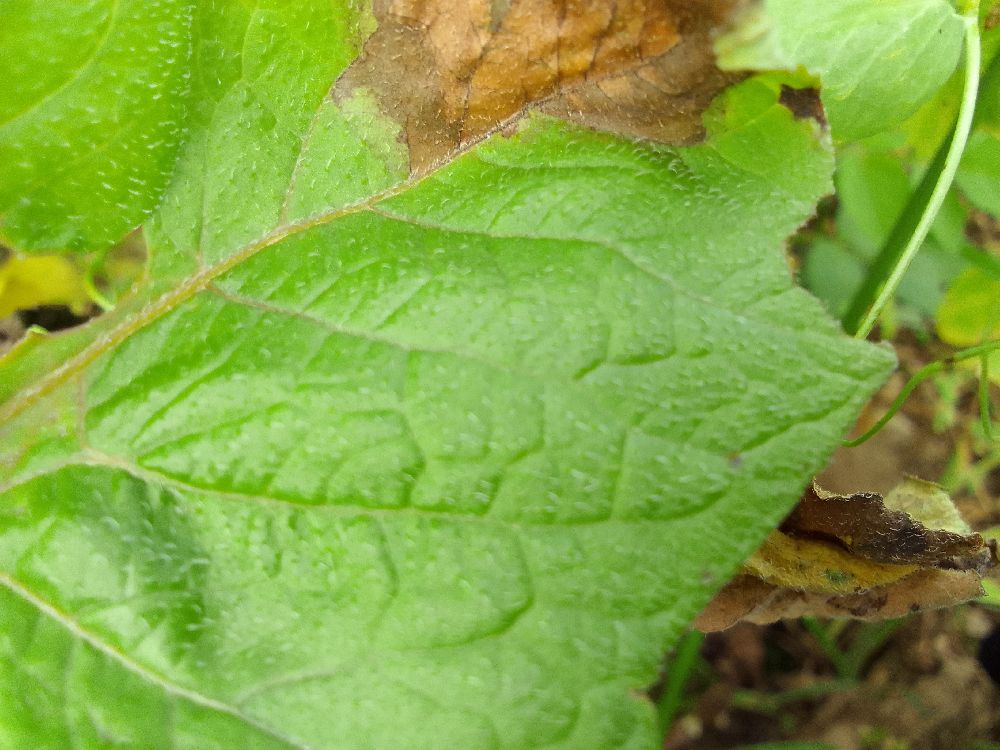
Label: Late blight